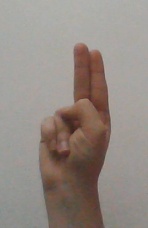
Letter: taa